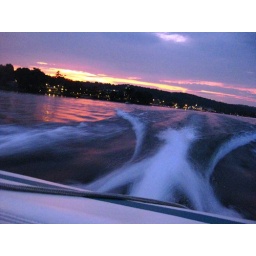
boat ride home from dinner in meredith